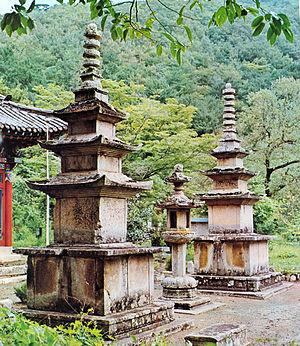
Les trésors nationaux de Corée du Sud sont un ensemble d'objets et de bâtiments qui ont été reconnus par le gouvernement sud-coréen pour leur exceptionnelle valeur historique, artistique et culturelle.